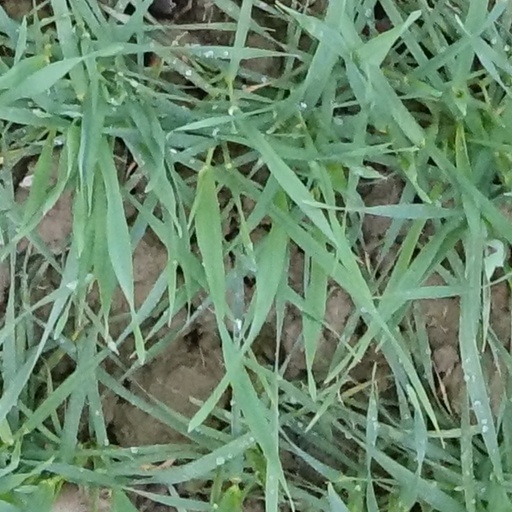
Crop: wheat